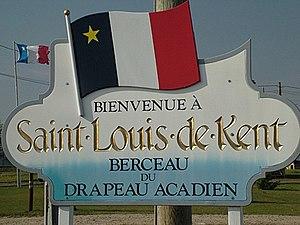
Panneau routier de bienvenue à Saint-Louis-de-Kent en Acadie dans le Nouveau-Brunswick.
Le drapeau de l'Acadie, aussi appelé le drapeau acadien ou parfois le tricolore étoilé, est le drapeau national de l'Acadie. Il est composé de trois bandes verticales : bleue à gauche, blanche au centre et rouge à droite ; une étoile jaune est située en haut de la bande bleue. Il a été adopté lors de la Deuxième convention nationale acadienne, le 15 août 1884 à Miscouche, à l'Île-du-Prince-Édouard et utilisé pour la première fois le lendemain. Cela en fait le plus vieil emblème d'un peuple francophone nord-américain.
Saint-Louis-de-Kent, ou simplement Saint-Louis, est un village du comté de Kent, à l'est de la province canadienne du Nouveau-Brunswick.